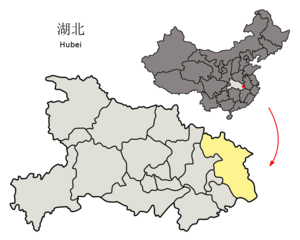
Huanggang est une ville de l'est de la province du Hubei en Chine.